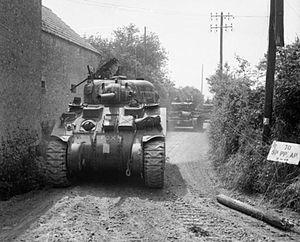
L'opération Perch est une offensive britannique de la Seconde Guerre mondiale menée du 7 au 14 juin 1944, au cours de la bataille de Normandie. L'opération a pour but d'encercler et de prendre la ville occupée de Caen, un des objectifs majeurs des Alliés durant les premières étapes de l'invasion du Nord-Ouest de l'Europe. Une résistance allemande féroce combinée à des erreurs du commandement britannique font échouer l'opération avant que ses objectifs ne soient atteints.